Nancy Cartwright (philosopher)

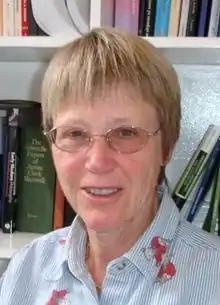
Cartwright in 2007

Nancy Cartwright, Lady Hampshire (born 24 June 1944) is an American philosopher of science. She is a professor of philosophy at the University of California at San Diego and the University of Durham. Currently, she is the past president of the Division for Logic, Methodology and Philosophy of Science and Technology (DLMPST) of the International Union of History and Philosophy of Science and Technology under the International Science Council (ISC).